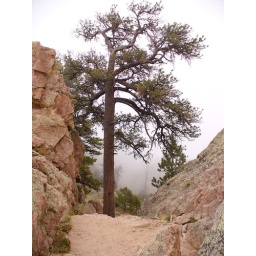
A pine tree near the top of Horsetooth Rock in Fort Collins, Colorado